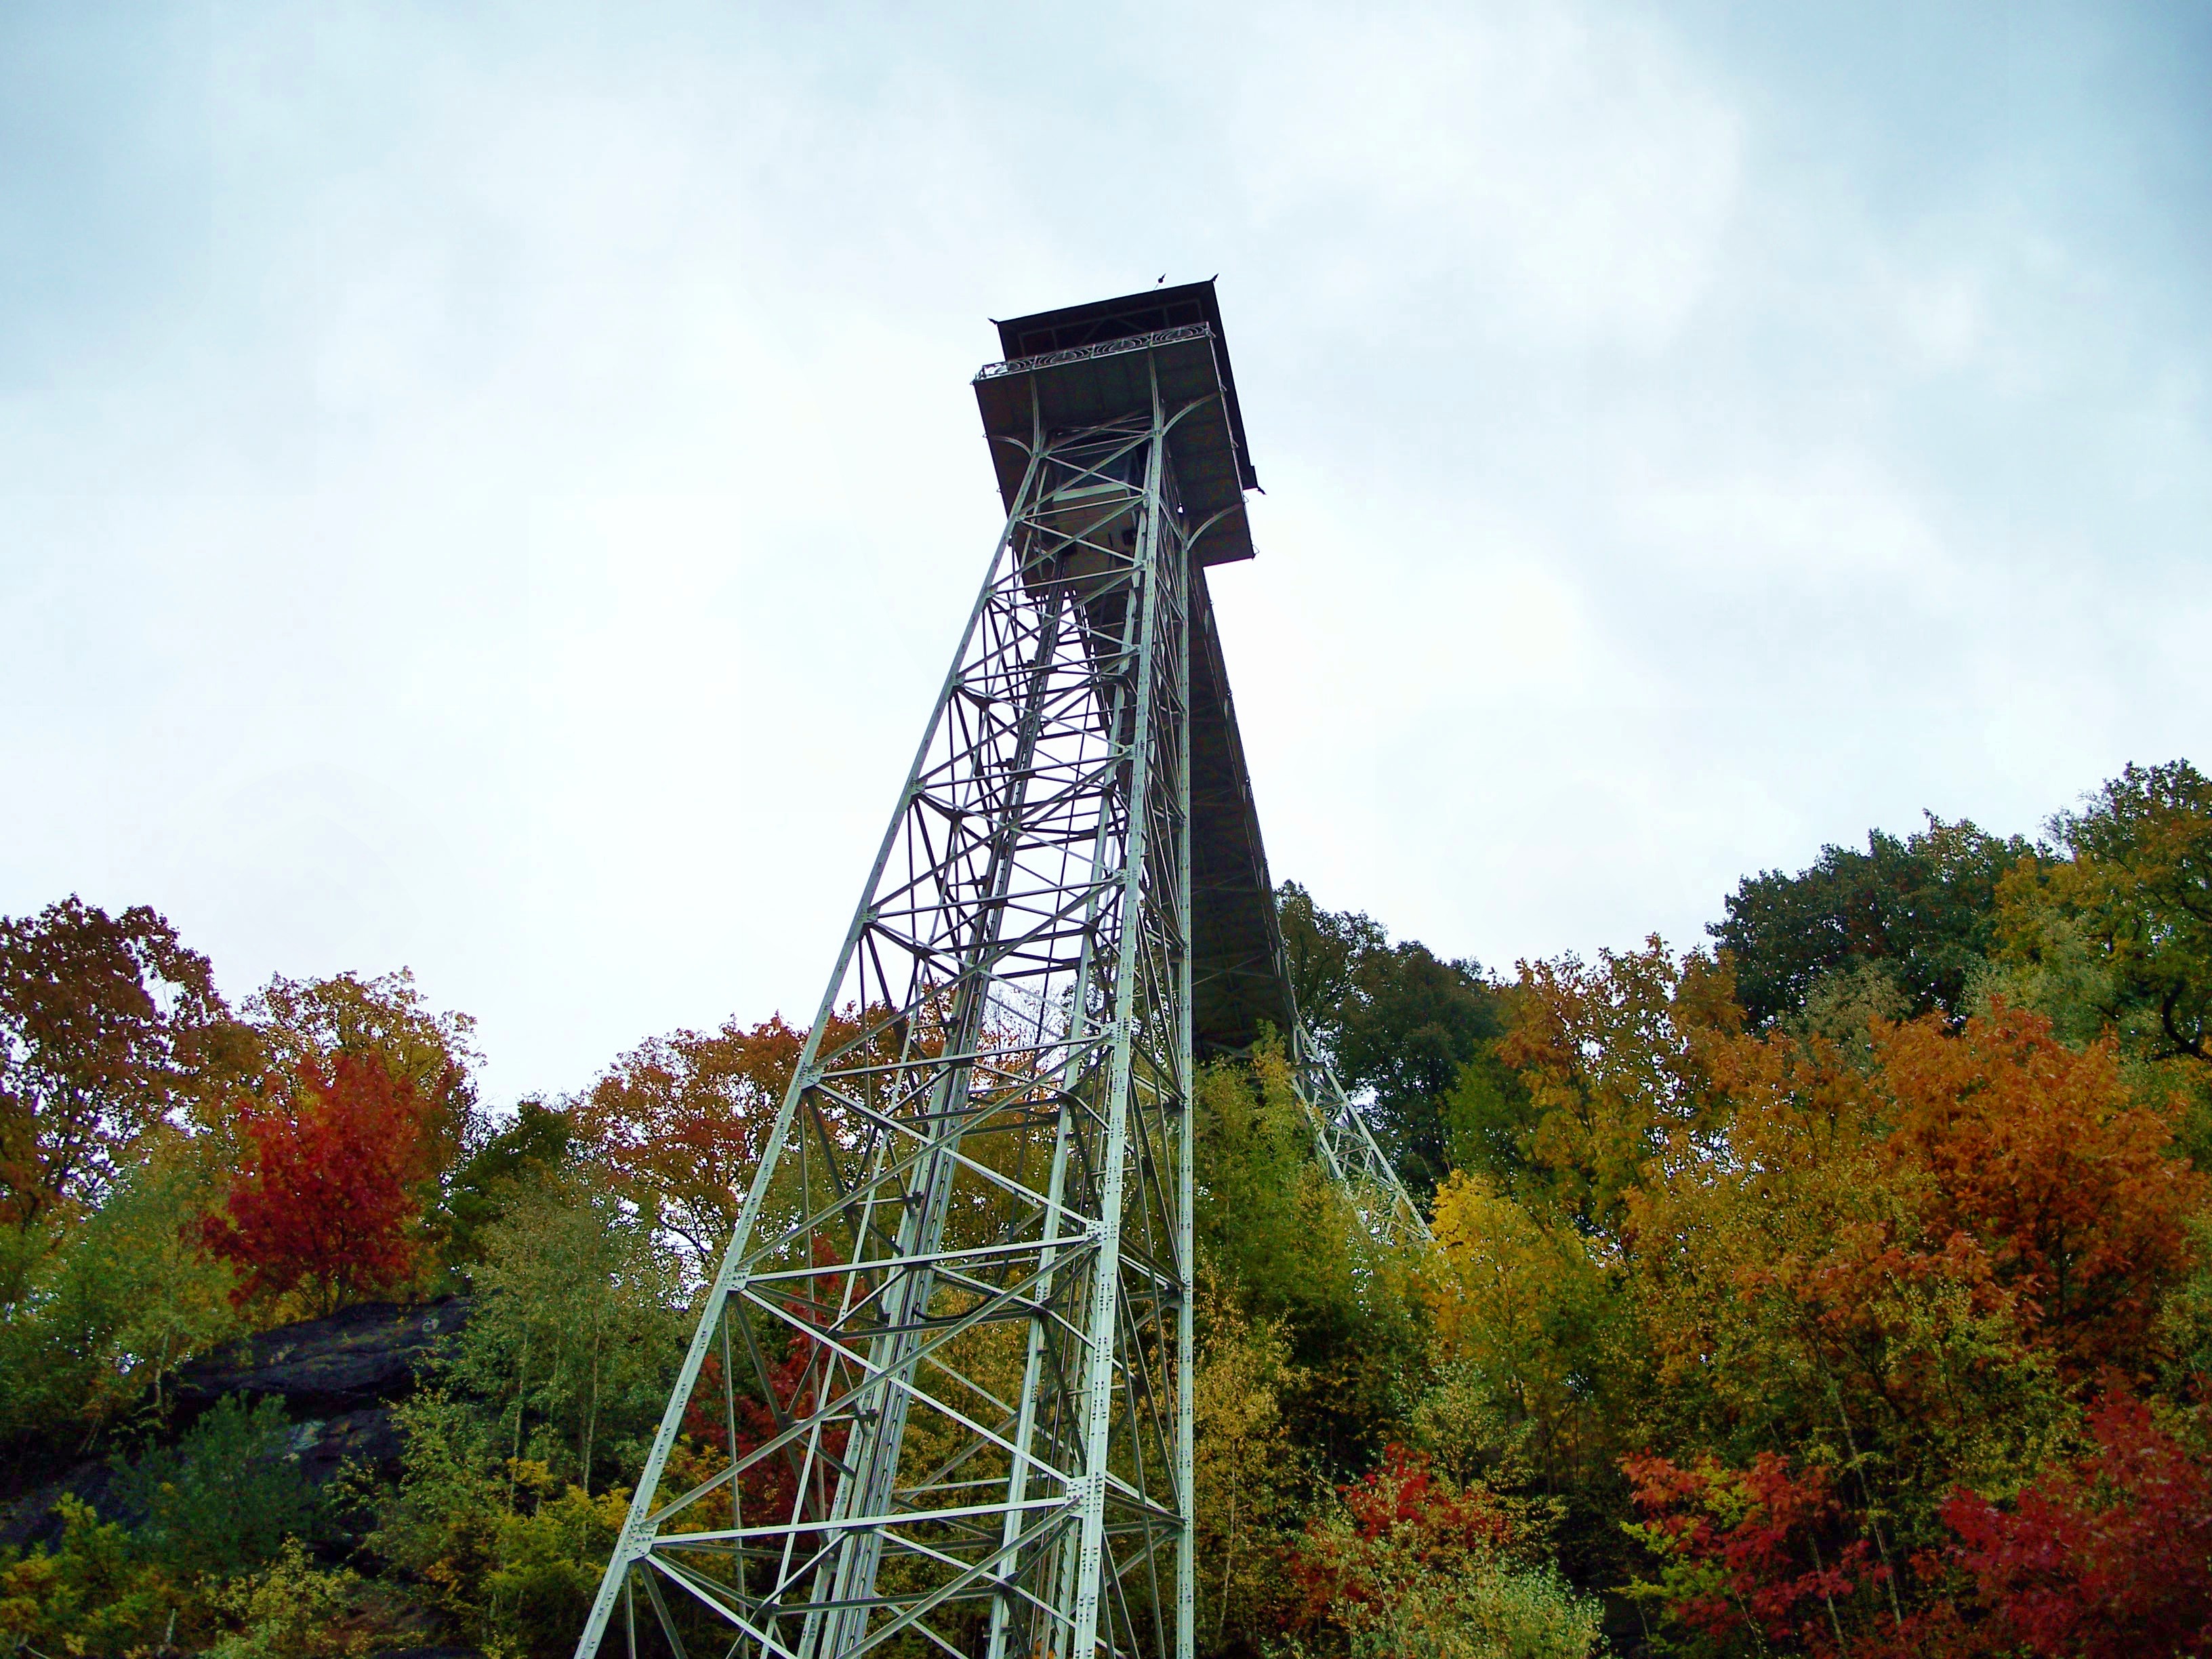
tree, bridge, tower, autumn, park, elevator, observation tower, ostrava, bad schandau